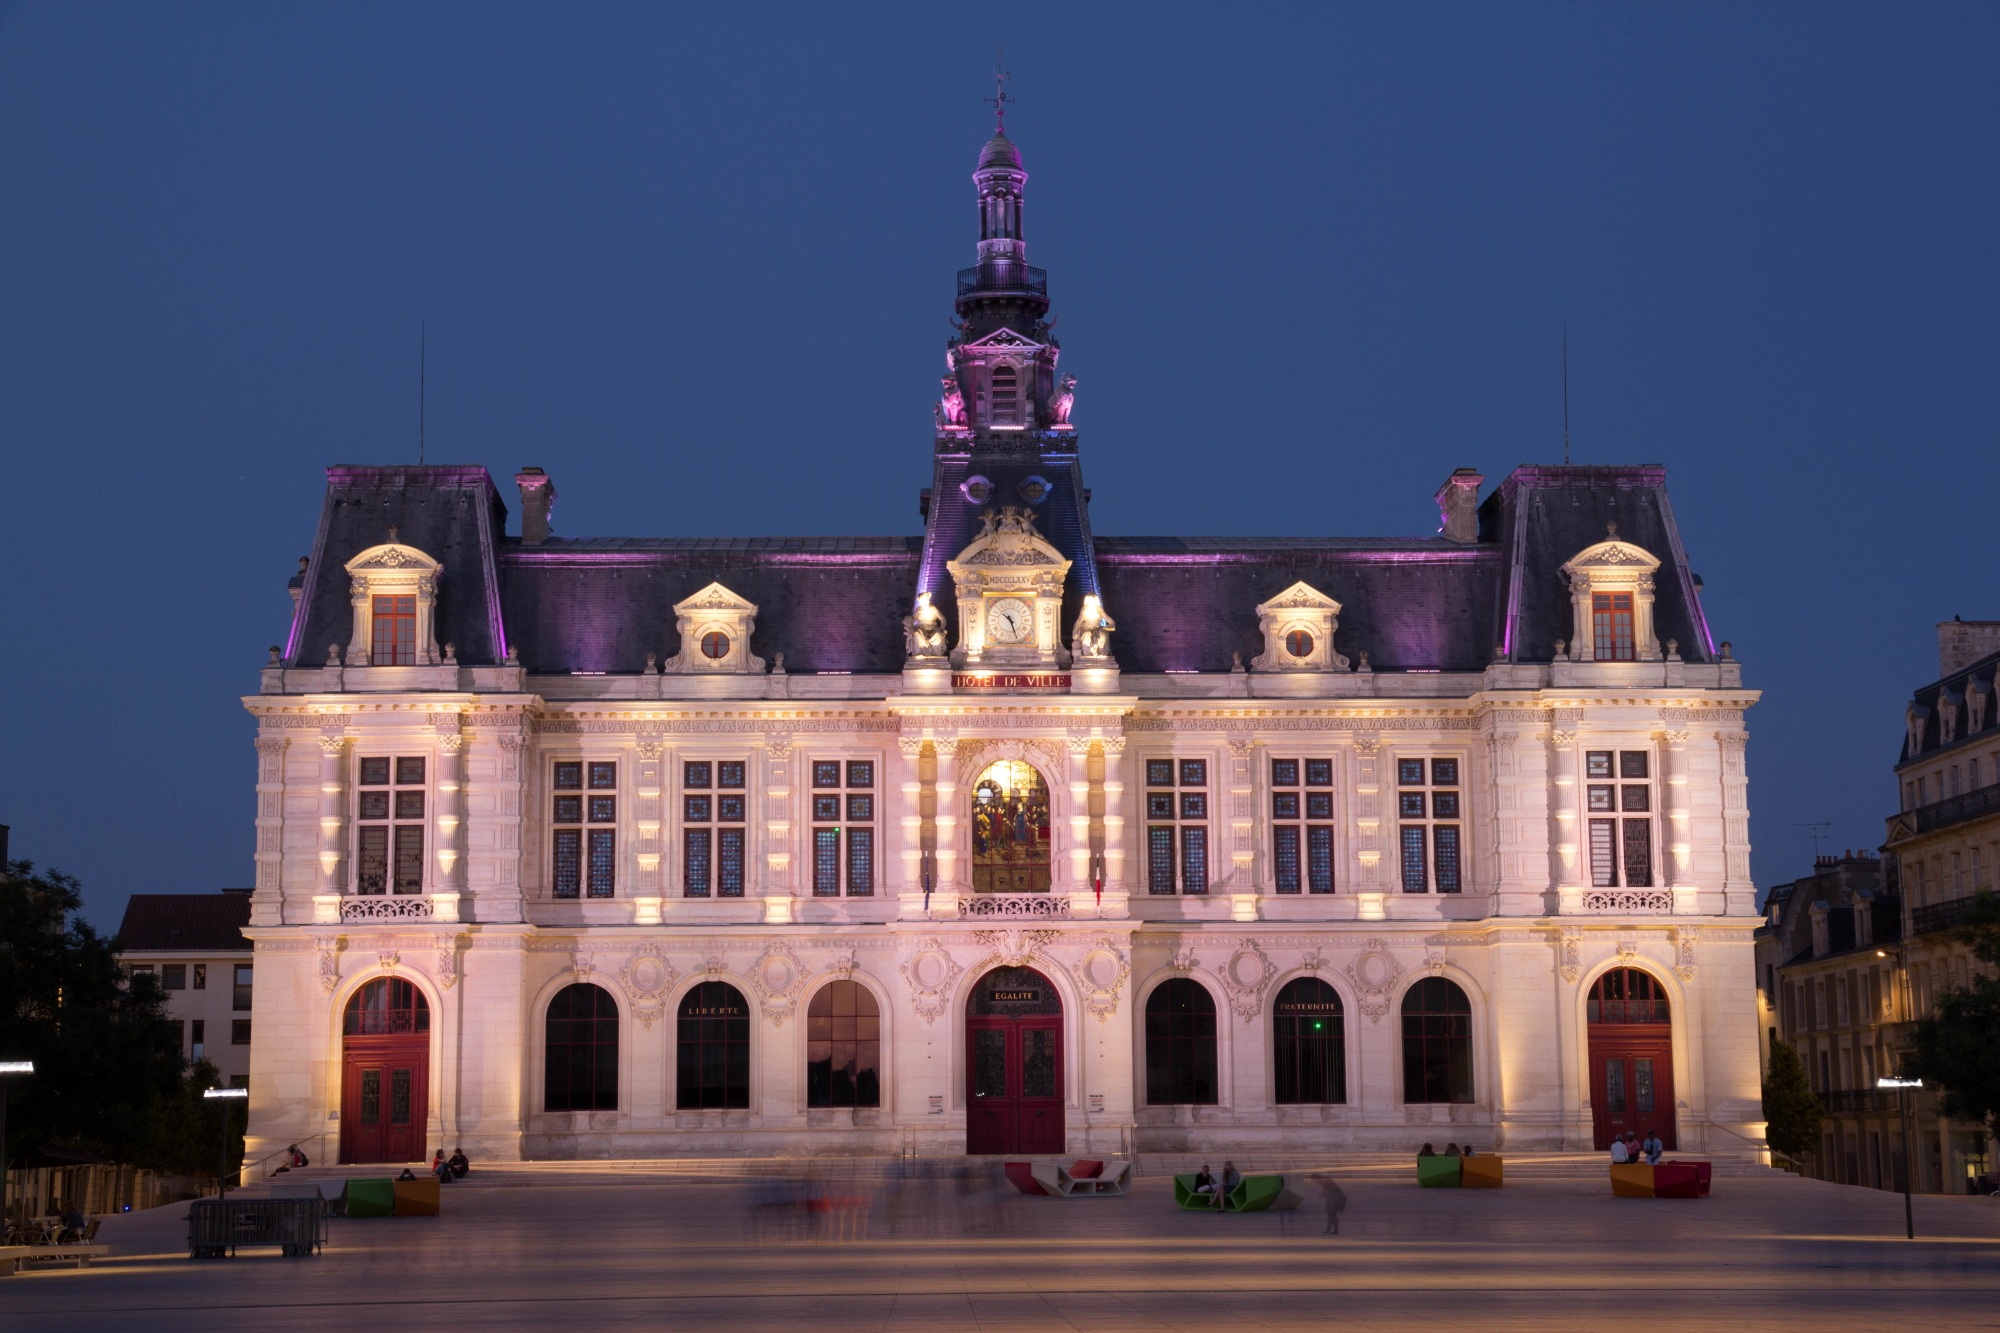
architecture, night, building, palace, plaza, landmark, tourism, long exposure, town square, basilica, poitiers, blue hour